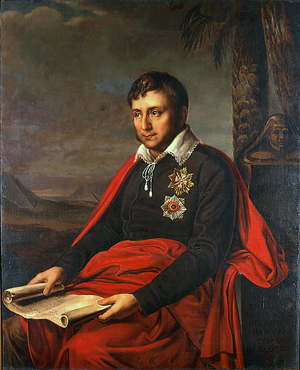
La famille Potocki fait partie des grandes familles aristocratiques polonaises. Elle est originaire de Potok, près de Jędrzejów. Sa première mention, sans que son emblème soit nommé, date de 1236.